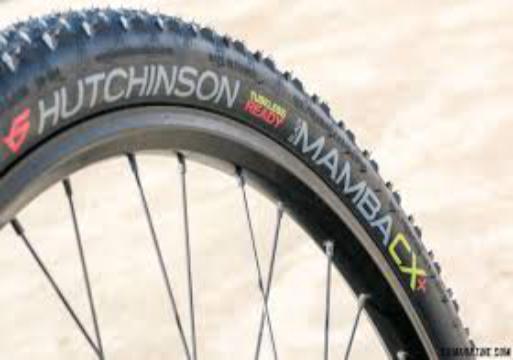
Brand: hutchinson tires
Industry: Transportation